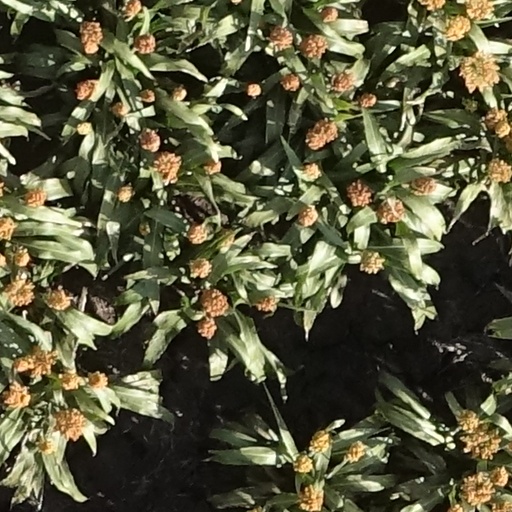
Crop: sorghum